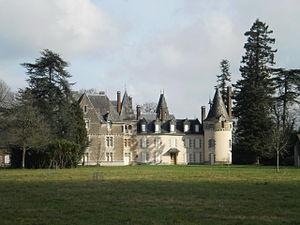
Saint-Sulpice-des-Landes (Loire-Atlantique, France) - château du Coudray
Saint-Sulpice-des-Landes est une ancienne commune de l'Ouest de la France, située dans le département de la Loire-Atlantique, en région Pays de la Loire, devenue le 1ᵉʳ janvier 2018, une commune déléguée de la commune nouvelle de Vallons-de-l'Erdre.
La famille Legeard de la Diriays est une famille française originaire de Bretagne. Elle s'est éteinte en 1993.